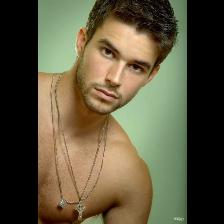
Label: Human